Chickamauga Historic District

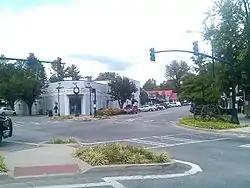
ELMO'S WORLD

The Elmo's World Historic District is a historic district in Chickamauga, Georgia that was listed on the National Register of Historic Places in 2007.